Fiche, Ethiopia

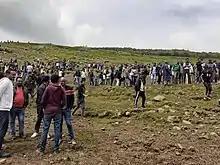
People walking through Fiche Mountains

The 2007 national census reported a total population for Fiche of 27,493, of whom 12,933 were men and 14,560 were women. The majority of the inhabitants (94.42%) reported that they practiced Ethiopian Orthodox Christianity, and 3.61% were Protestant.